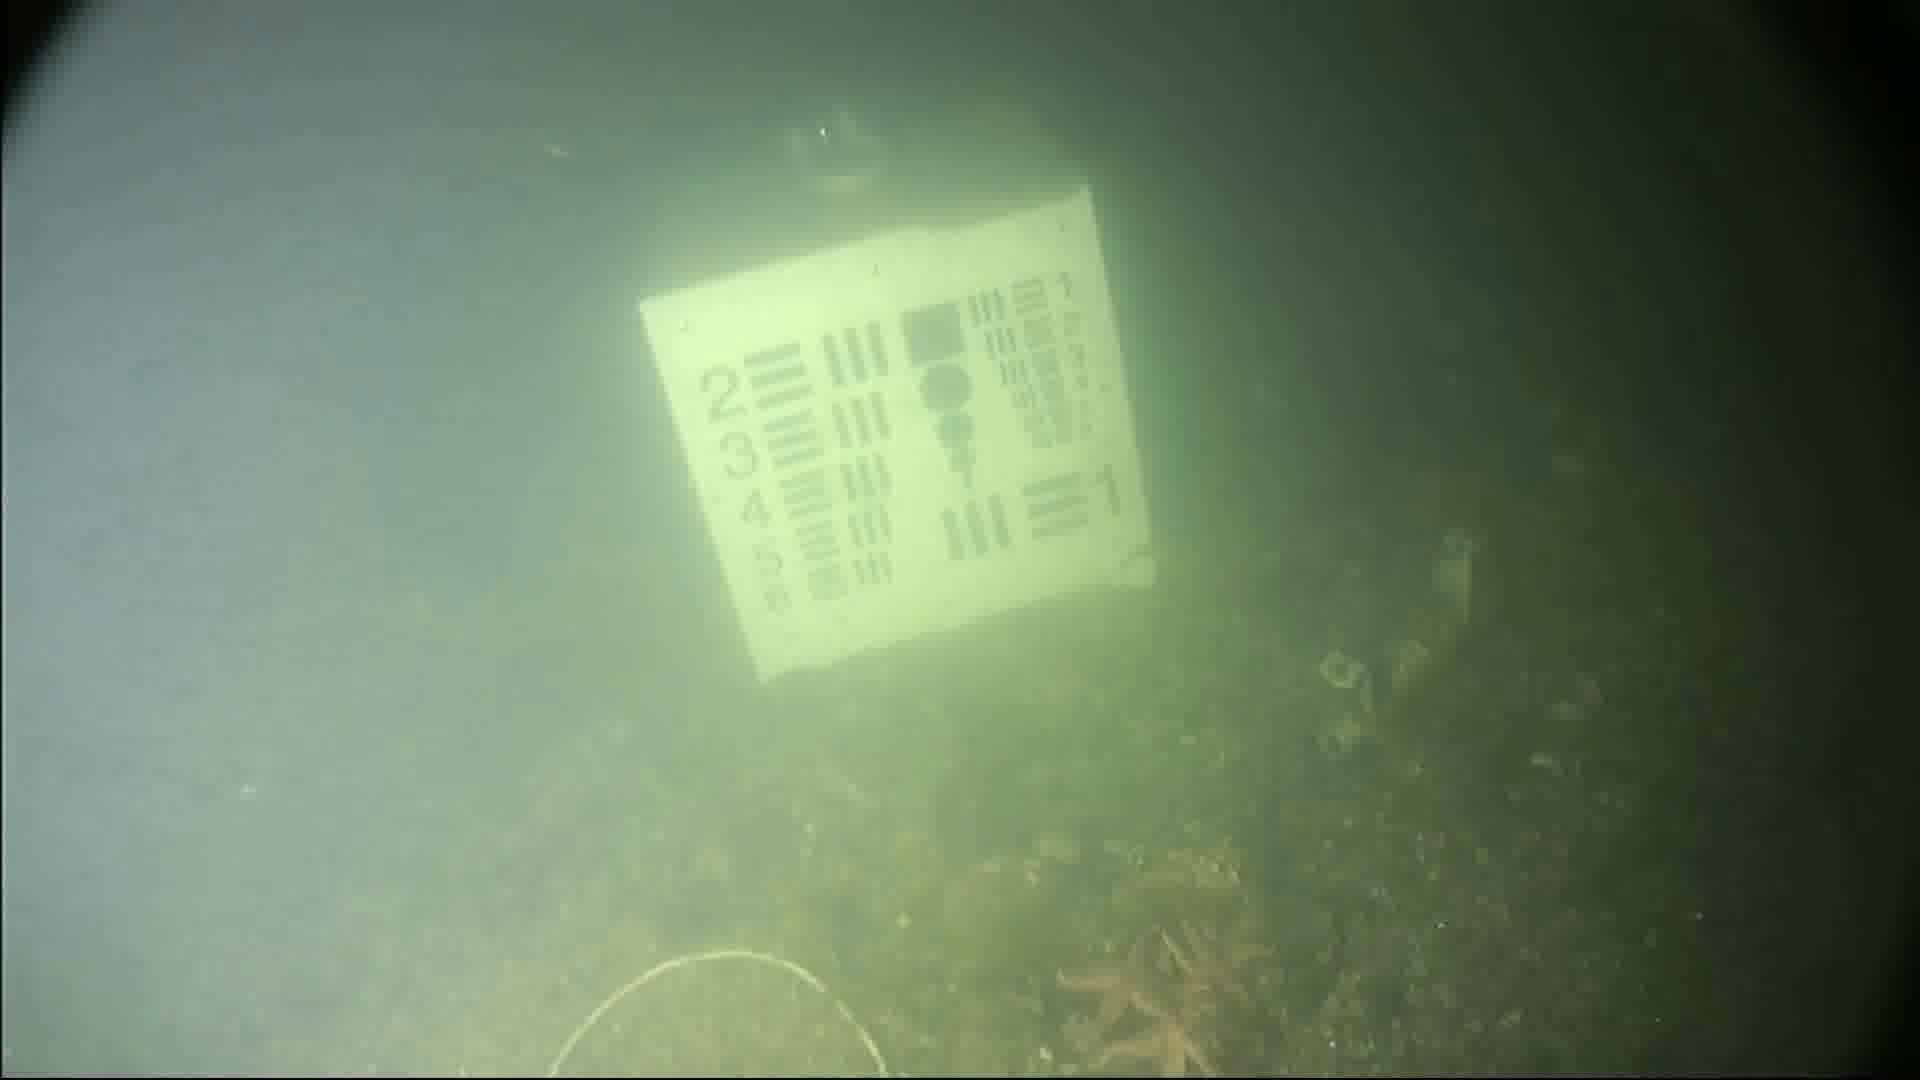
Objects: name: starfish
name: crab